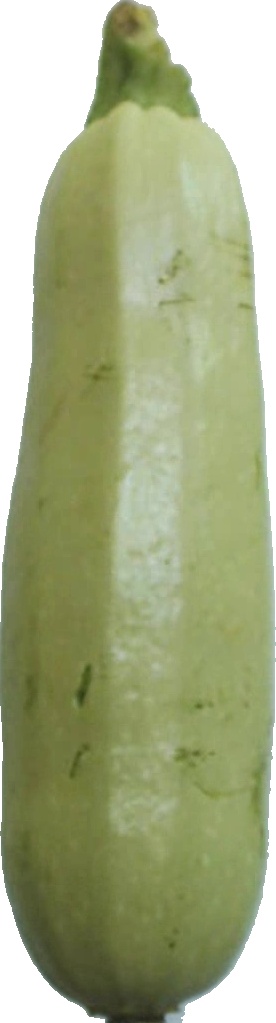
Label: zucchini_1